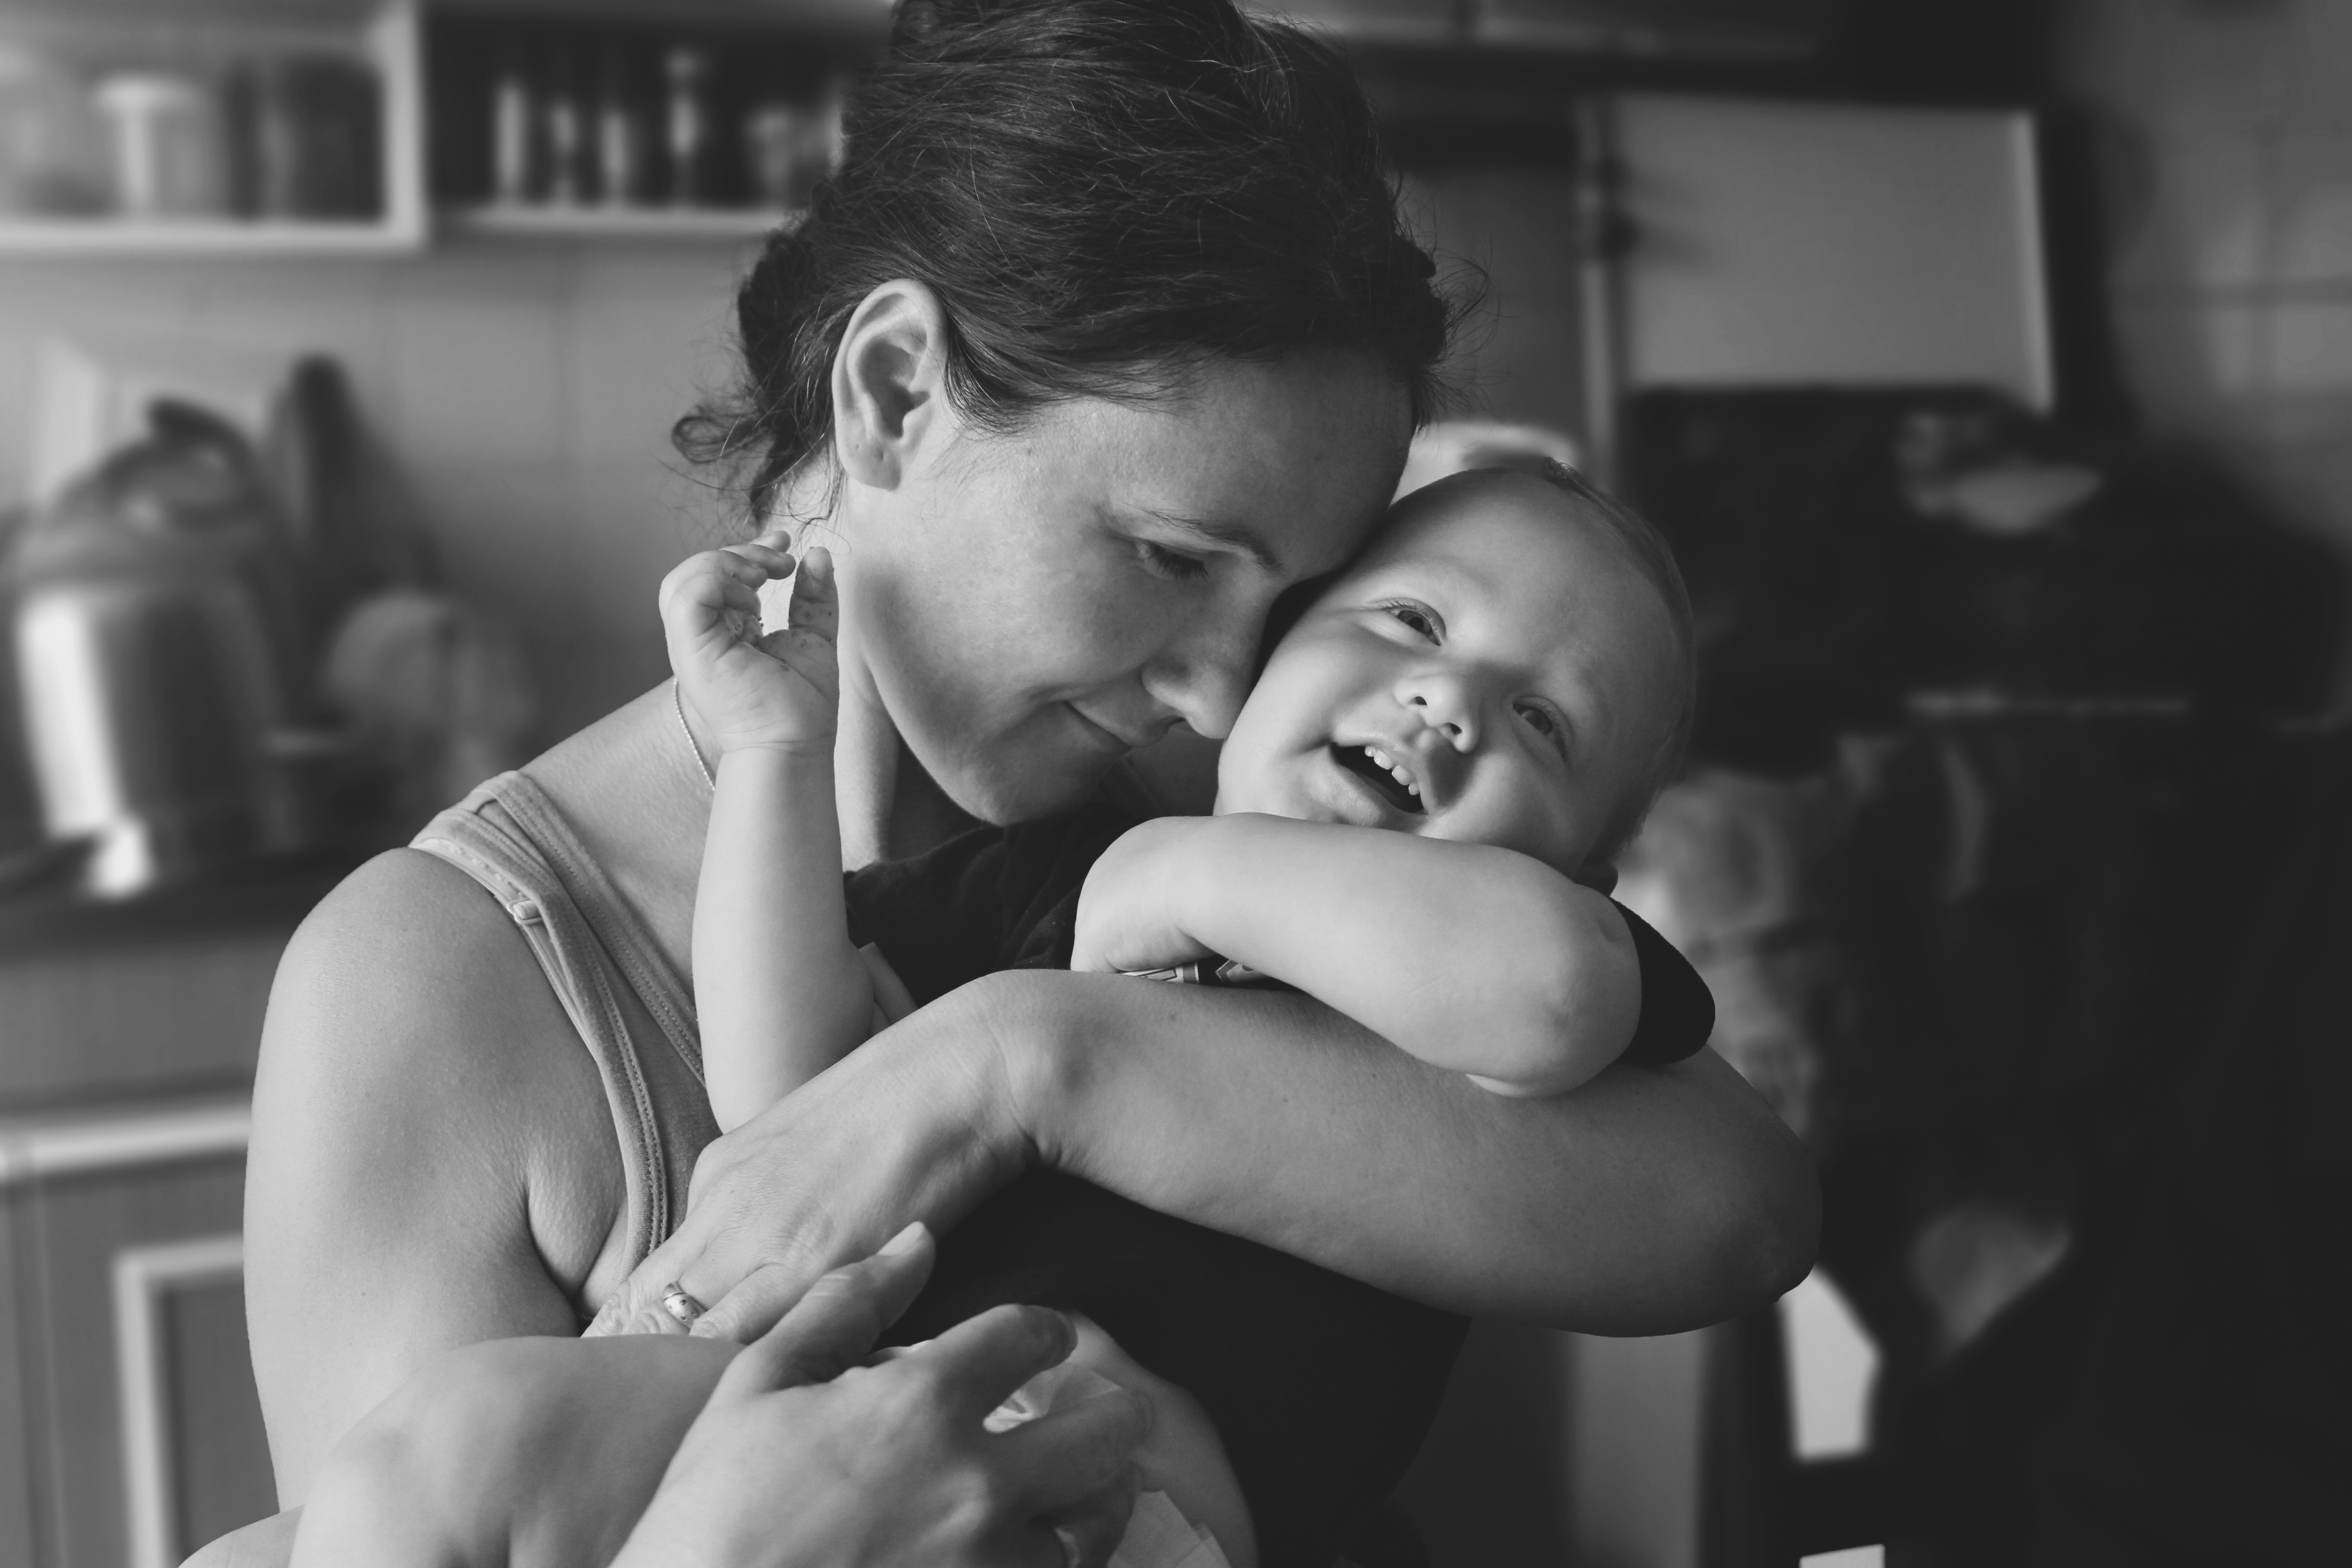
man, person, black and white, photography, male, romance, black, monochrome, emotion, interaction, monochrome photography